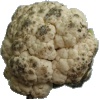
Label: Cauliflower 1